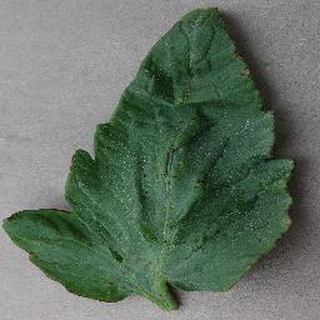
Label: tomato_bacterial_spot